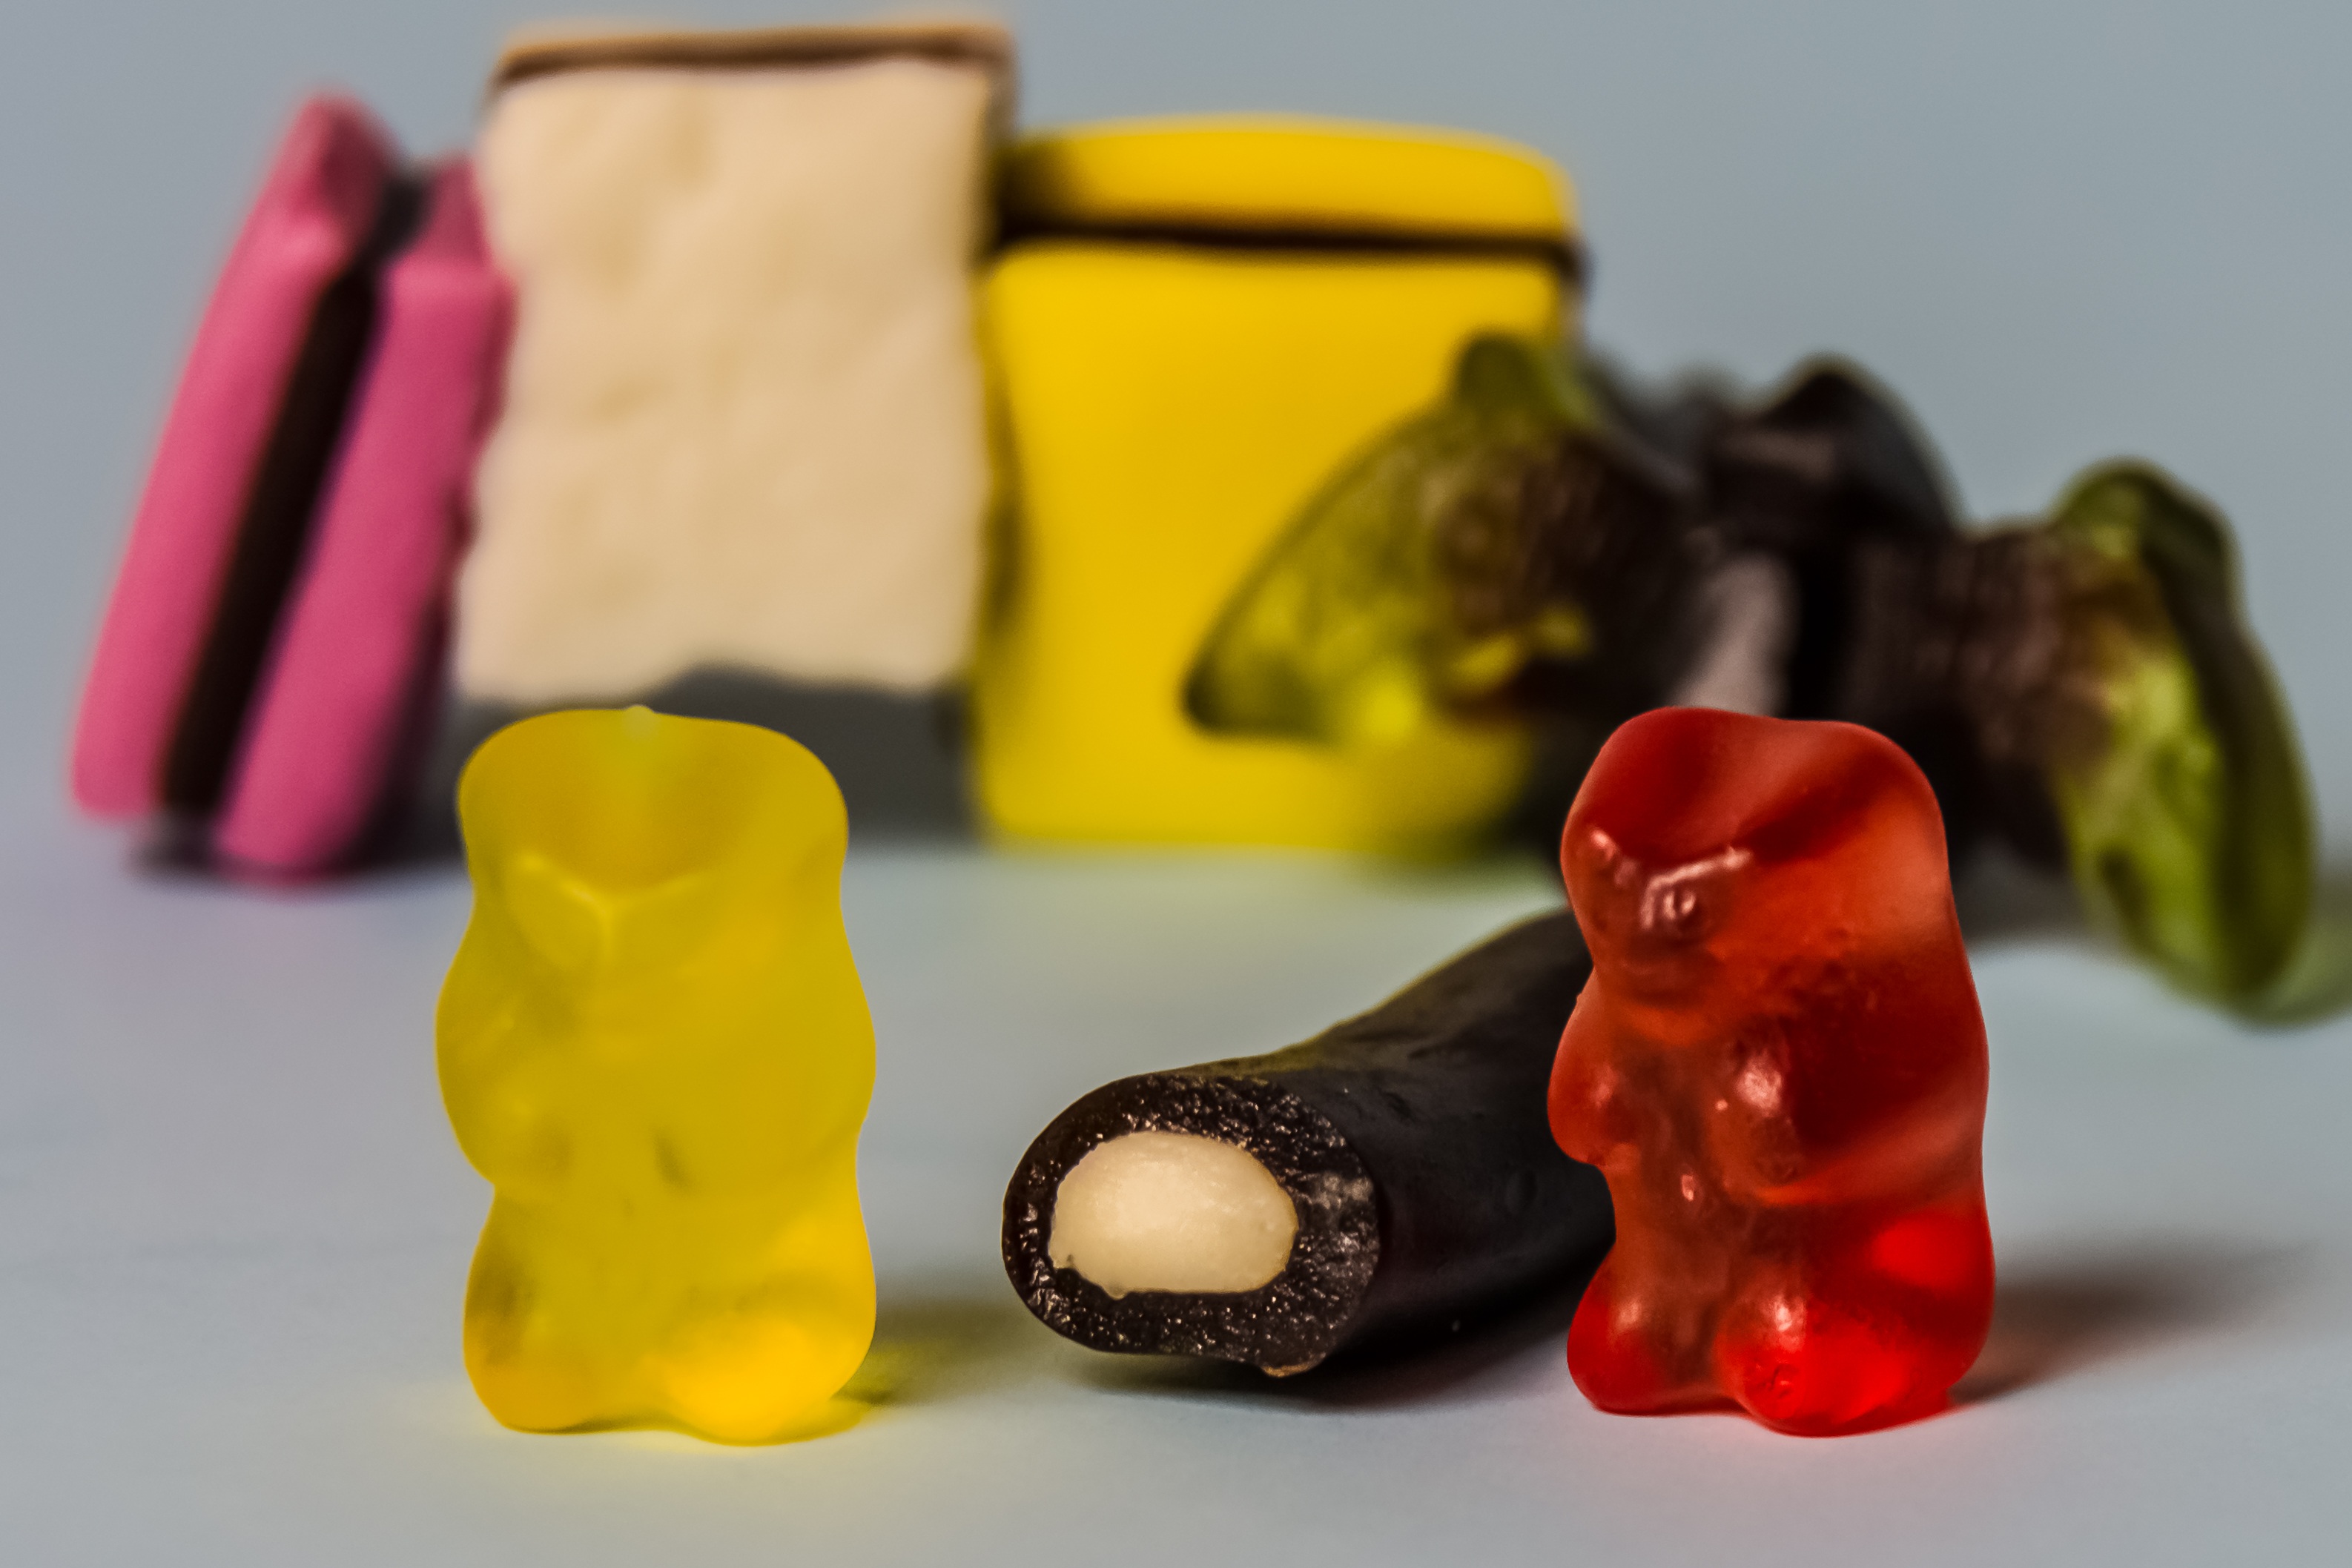
sweet, food, produce, color, colorful, yellow, dessert, delicious, brand, calories, jelly, sugar, candy, fantasy, treat, rubber, nibble, unhealthy, gelatin, haribo, gummib rchen, fruit jelly, liquorice, gummi candy, saftb r, gold bear